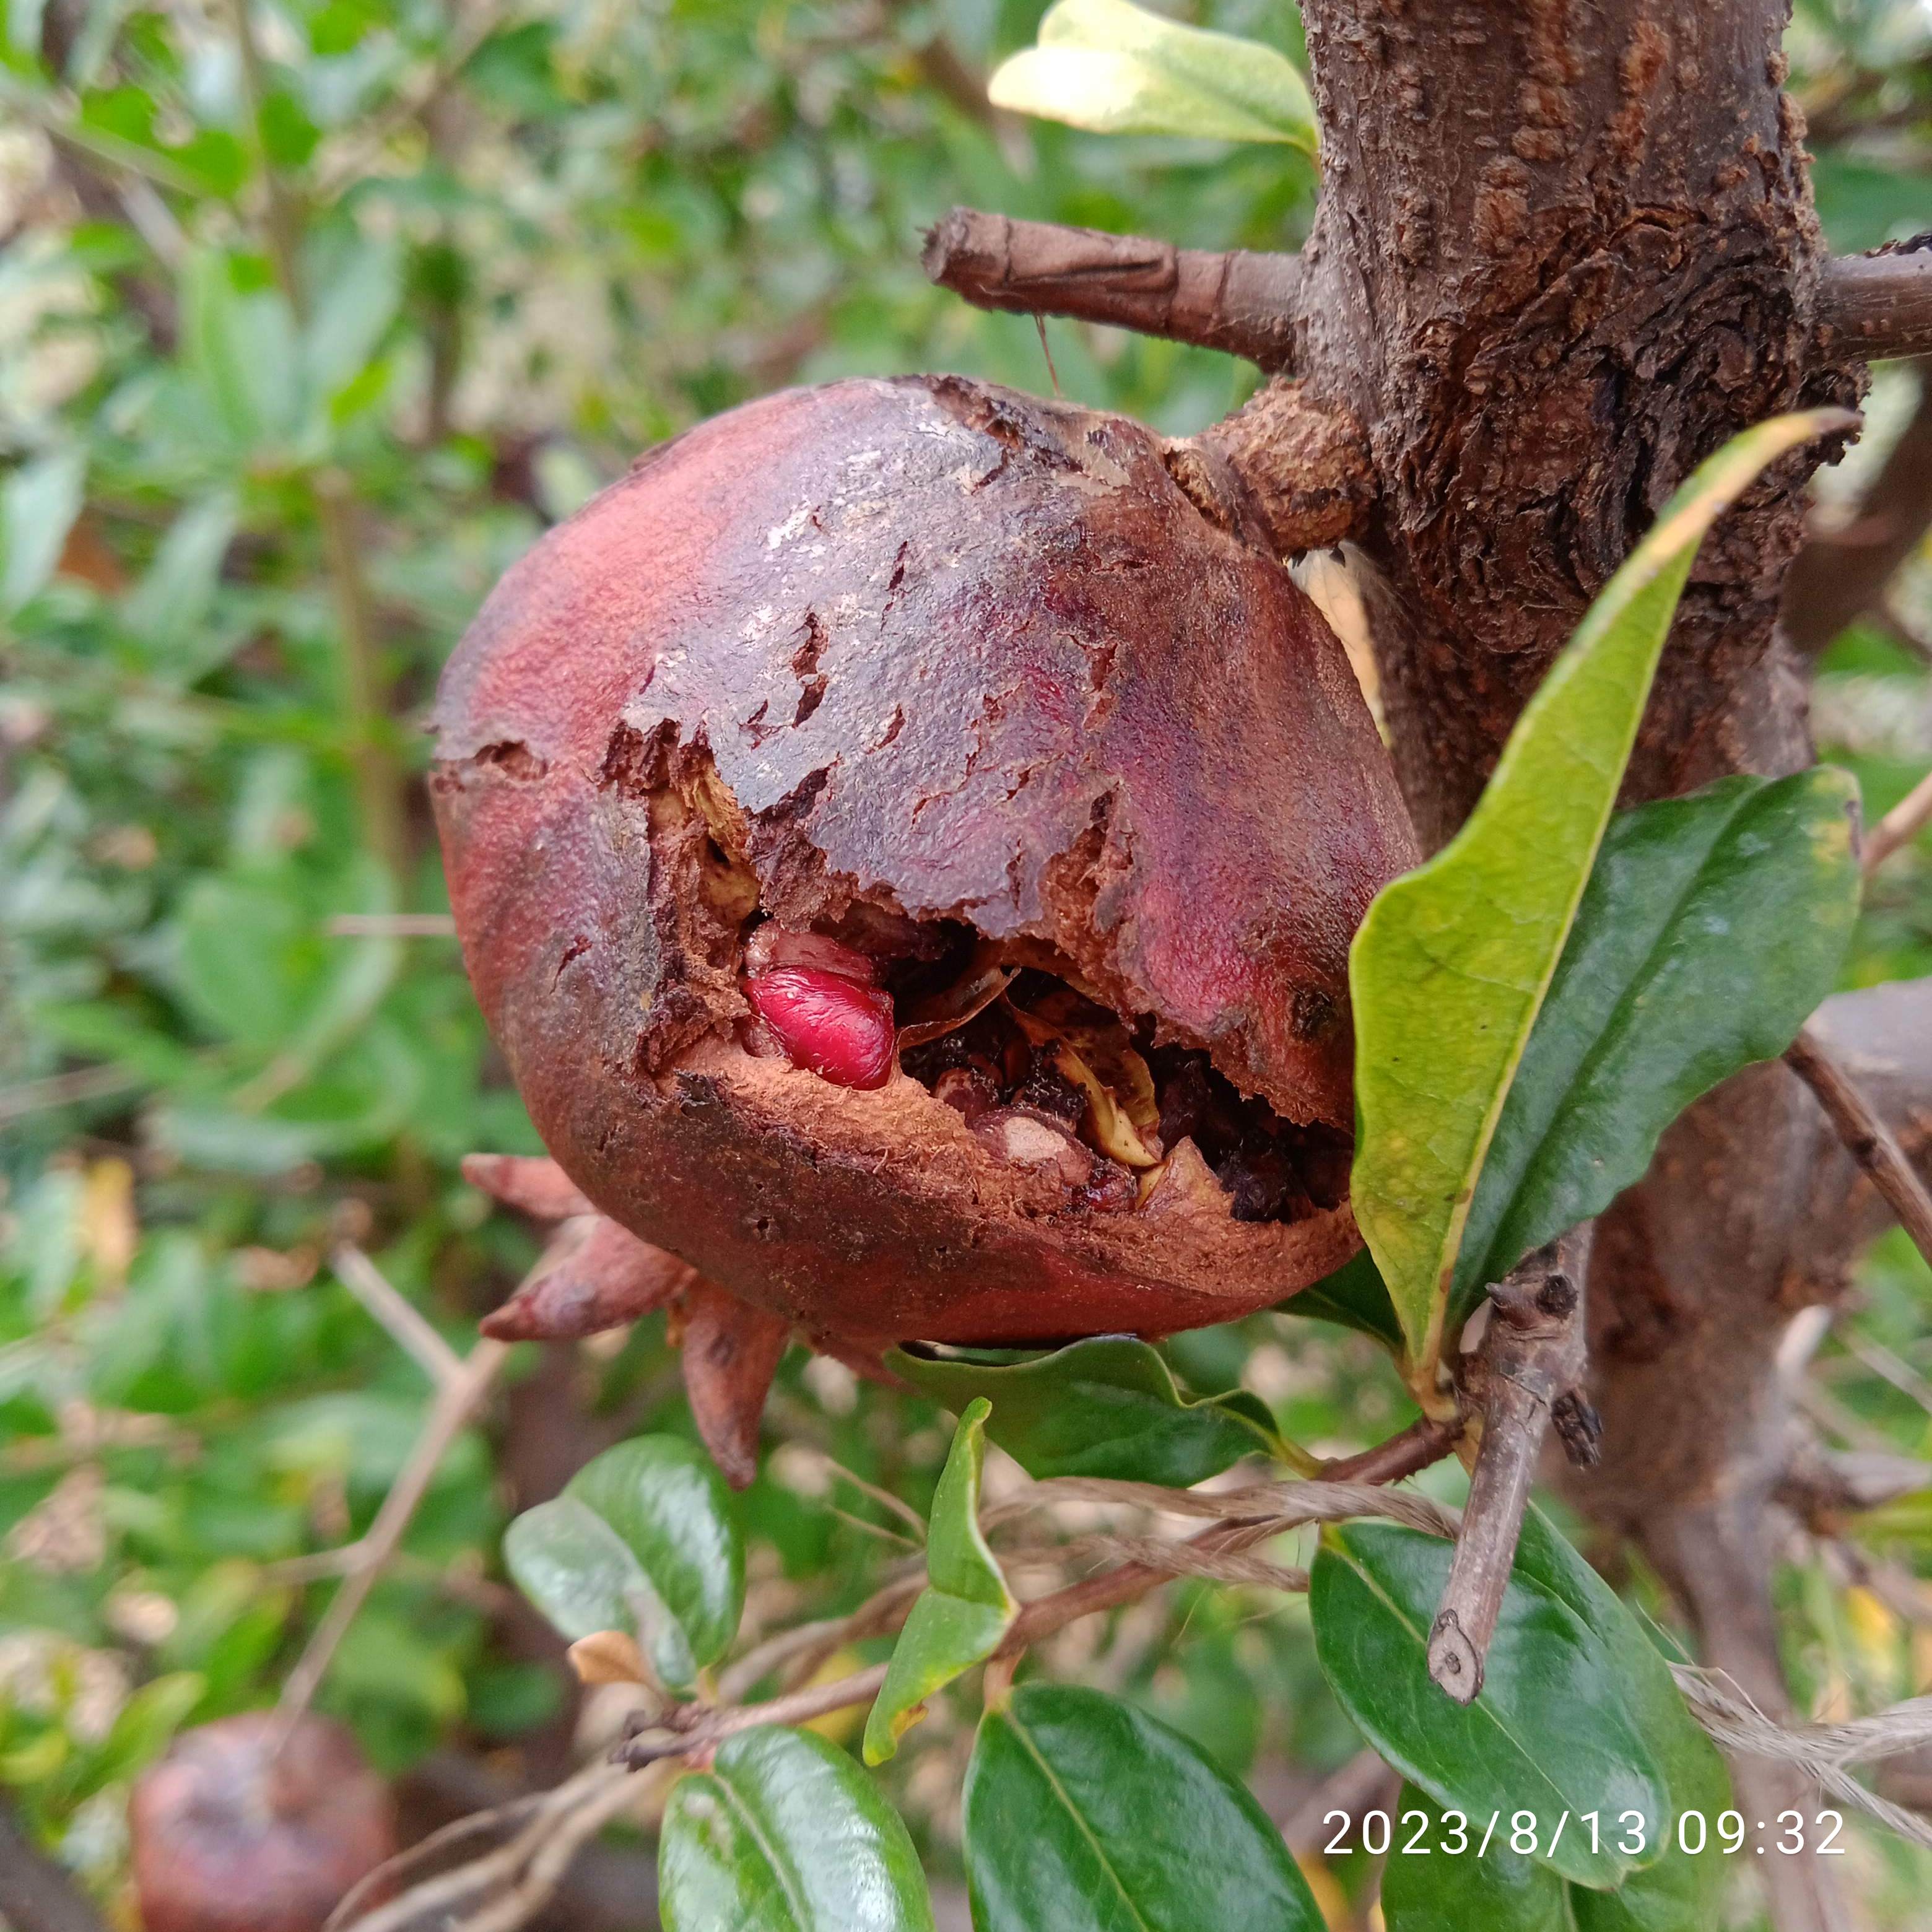
Label: Bacterial_Blight